Snails in the Rain

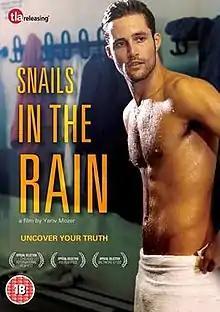
Promotional artwork

Snails in the Rain ( Shablulim BaGeshem) is a 2013 Israeli drama film directed by Yariv Mozer and based on a short story by Yossi Avni-Levy. The story comes from Avni-Levy's 1995 book, "The Garden of Dead Trees". It centres on Boaz (Yoav Reuveni) as his suppressed same-sex attraction threatens his relationship with his girlfriend, Noa, (Moran Rosenblatt). The film premiered at TLVFest in Tel Aviv on 8 June 2013, before receiving a theatrical release in Israel on 20 June.